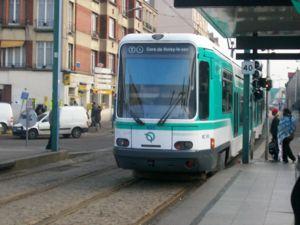
La Courneuve est une commune française, située dans le département de la Seine-Saint-Denis en région Île-de-France. Ses habitants sont appelés les Courneuviens et Courneuviennes.
La Courneuve - 8 mai 1945 est une station de la ligne 7 du métro de Paris, dont elle est le terminus nord, située sur la commune de La Courneuve, place du 8-Mai-1945.